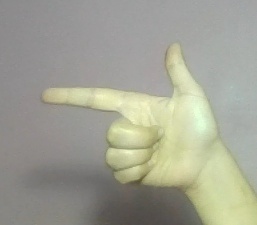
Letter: yaa